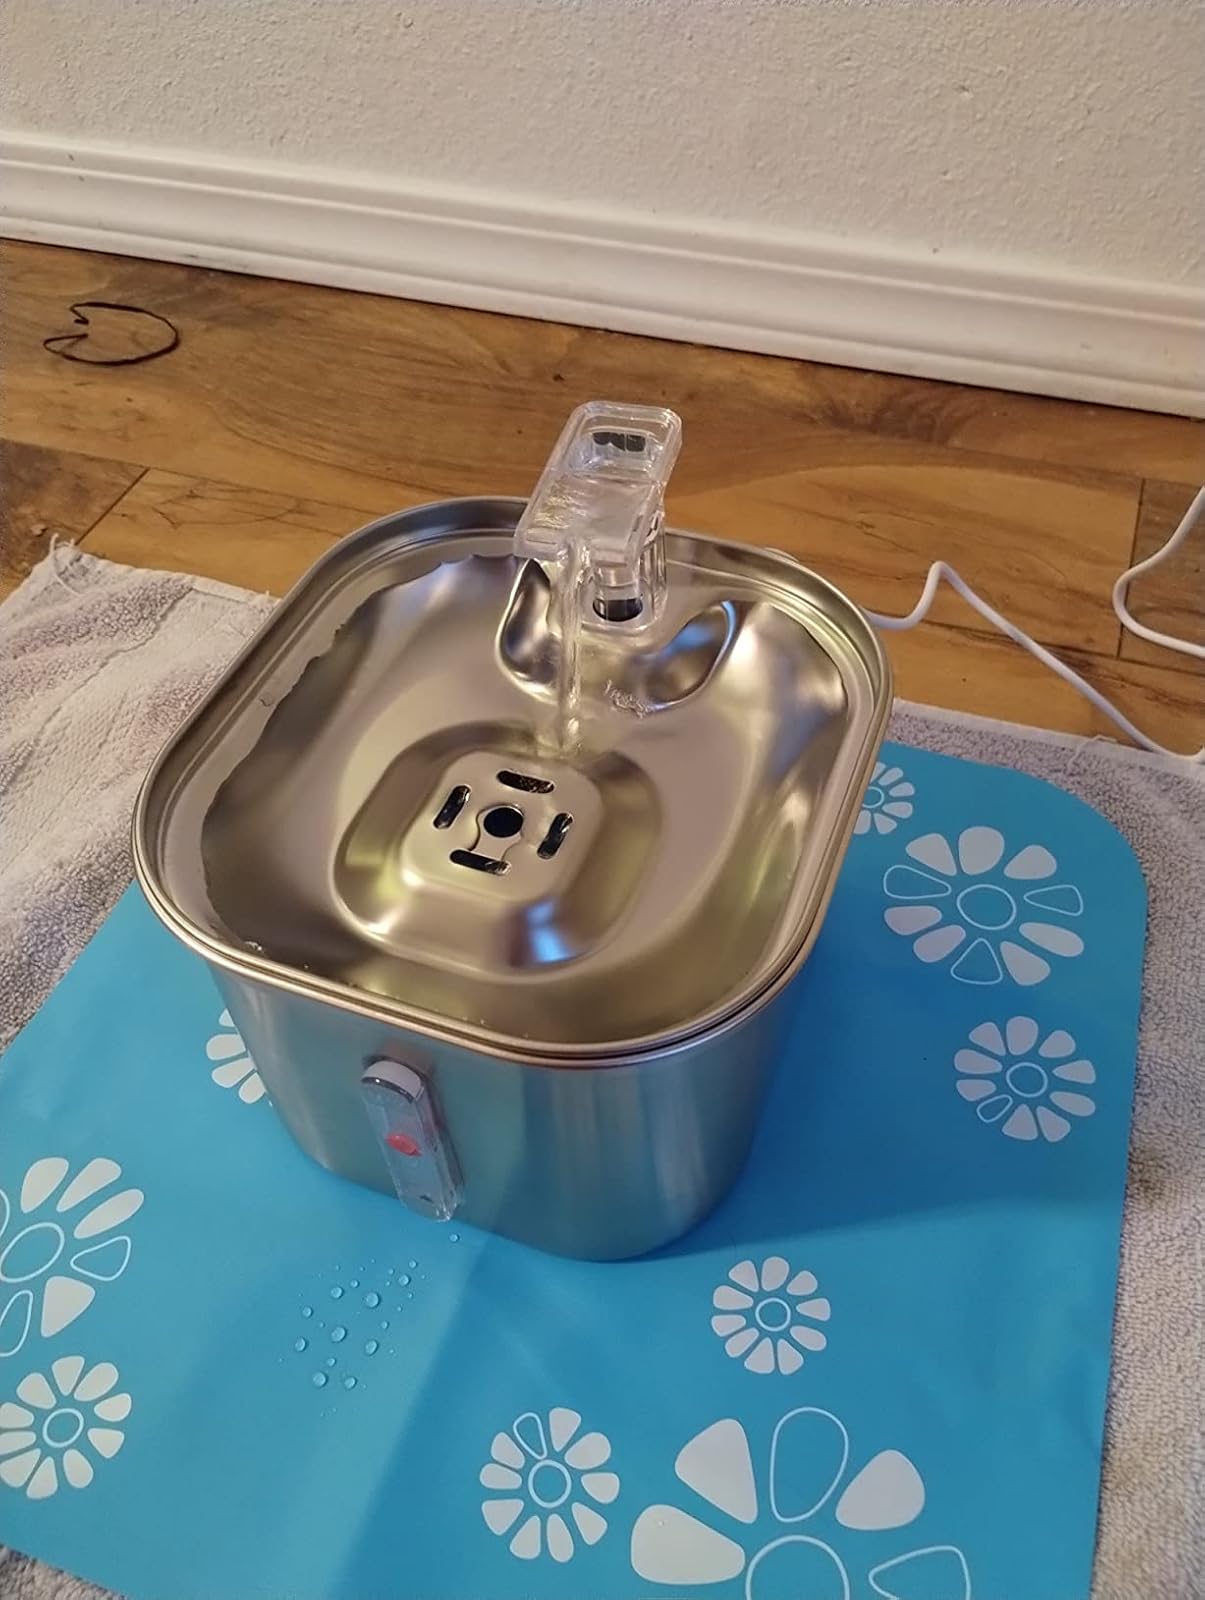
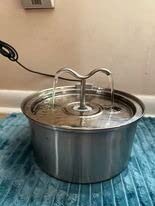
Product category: items_bowl
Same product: no